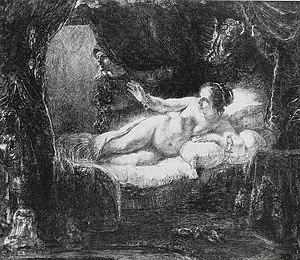
Eau-forte de Vassili Mate ""Danaé"" d'après Rembrandt après 1889"
Vassili Vassilievitch Mate est un graveur, peintre et dessinateur russe né le 23 février 1856 à Virbalis et mort le 9 avril 1917 à Petrograd.